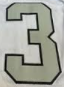
Number: 3